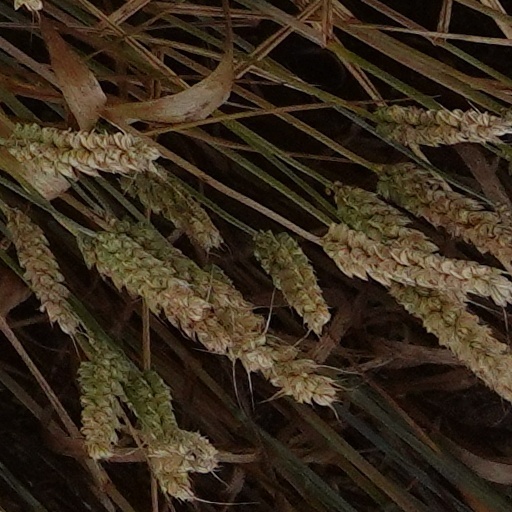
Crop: wheat